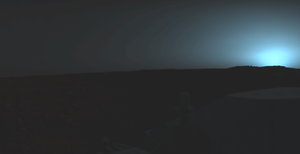
Le programme Viking est un programme spatial de la NASA qui a posé les premiers engins américains sur le sol martien. Dans le cadre de ce programme, deux sondes spatiales identiques, Viking 1 et Viking 2, ont été lancées en 1975 par une fusée Titan équipée d'un dernier étage Centaur à un mois d'intervalle. Chacune de ces missions comprenait un engin destiné à se placer en orbite autour de la planète et un module qui devait se poser sur le sol et mener des investigations en restant fixe. Les objectifs scientifiques étaient de réaliser des images à haute résolution de la surface de la planète, de déterminer la structure et la composition de l'atmosphère et d'identifier éventuellement la présence de la vie sur Mars.